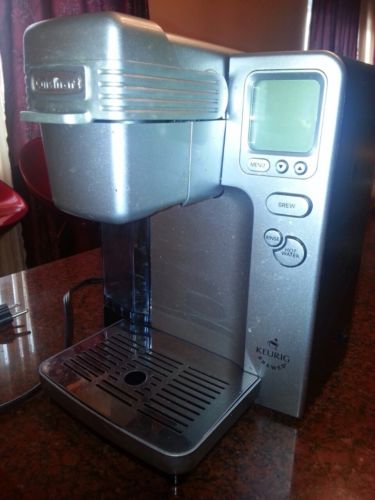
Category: coffee maker